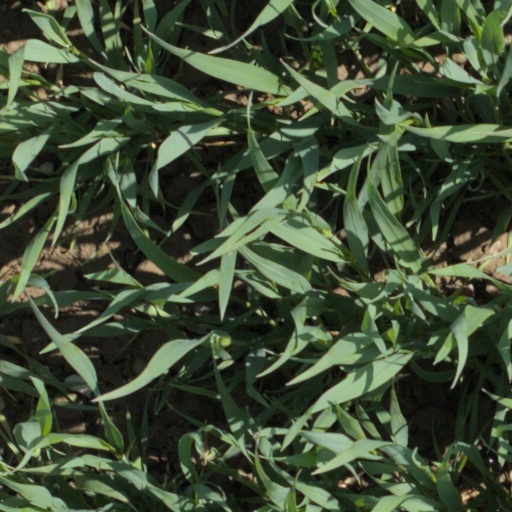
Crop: wheat